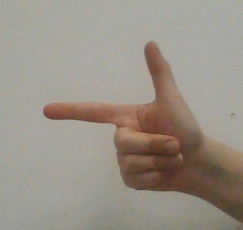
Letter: yaa